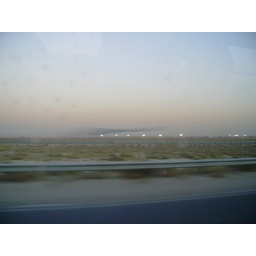
cloud over the base